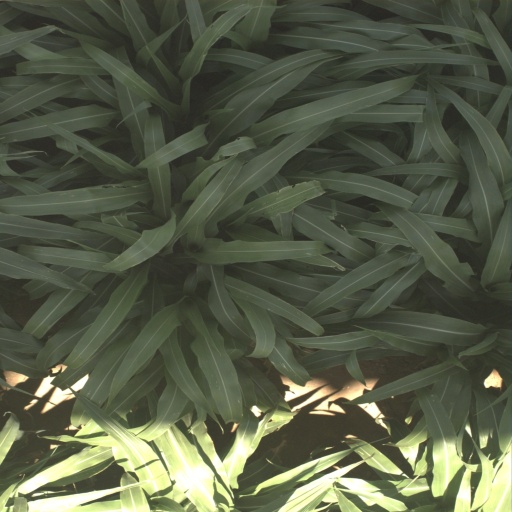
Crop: sorghum